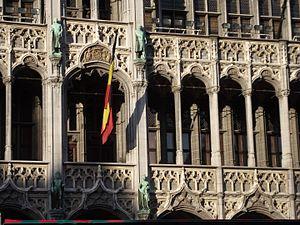
Bruxelles, Maison du Roi, Antoon II Keldermans 1515-36 Italiano: Bruxelles, Maison du Roi, Antoon II Keldermans 1515-36